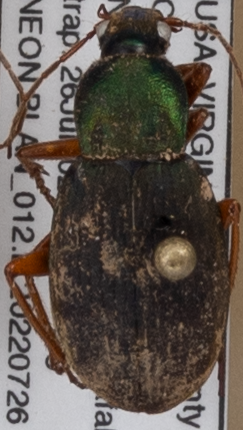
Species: Chlaenius aestivus
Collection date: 2022-07-26
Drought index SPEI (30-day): -0.198
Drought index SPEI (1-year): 0.38
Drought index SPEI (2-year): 0.534